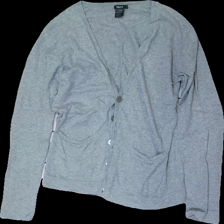
View: front
Type: Cardigan
Category: Ladies
Brand: Not in the list
Brand text on label: Filipa K
Colors: Grey
Material: 100% Cotton
Cut: Tight
Size: S
Season: All
Holes: Minor
Damage: Hole
Damage location: bottom right
Damage 3: Hole
Damage 3 location: top center
Price range: <50
Recommended usage: Recycle